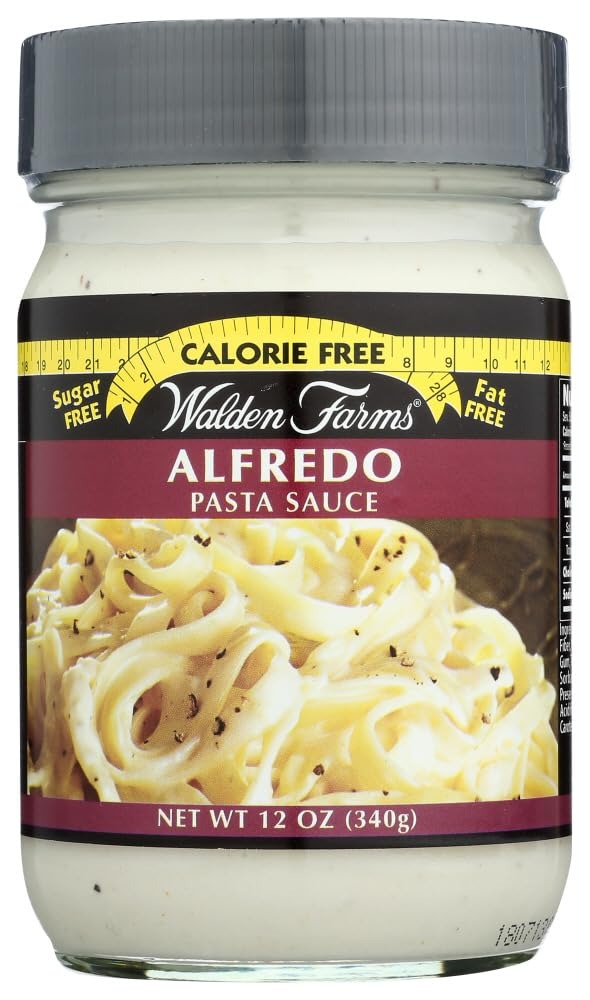
Item Name: Walden Farms Calorie Free Pasta Sauce Alfredo 12 fl oz (Pack of 3) by Walden Farms
Value: 36.0
Unit: Ounce

Price: 5.16